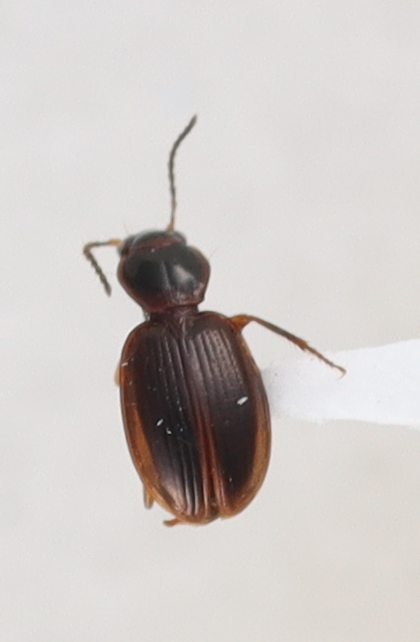
Scientific name: Mecyclothorax konanus
Plot: 14
Trap: S
Collected: 20230531